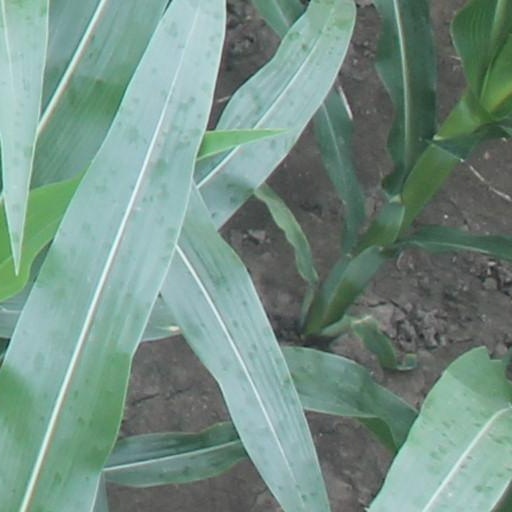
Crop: maize; corn